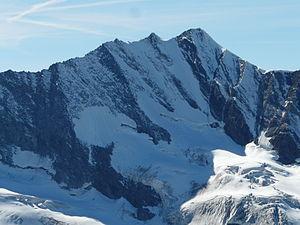
Schönbichler Horn est une montagne qui s’élève à 3 134 m d’altitude dans les Alpes de Zillertal, en Autriche.